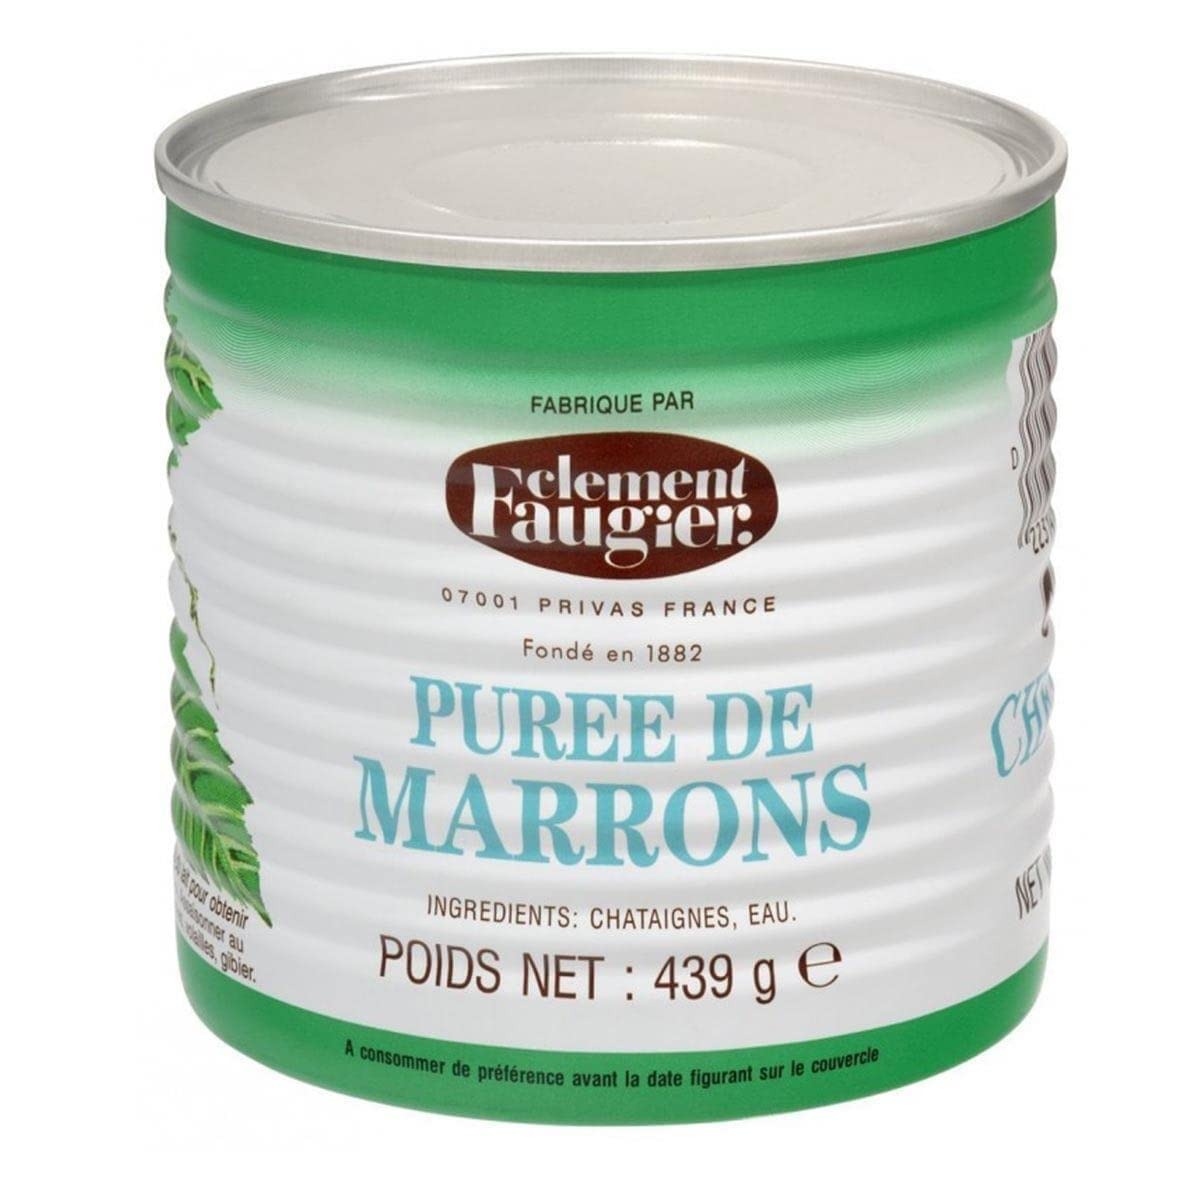
Item Name: Clement Faugier Chestnut Puree, 15.50-Ounce Cans (Pack of 4)
Bullet Point 1: Imported straight from france
Bullet Point 2: Pure and unsweetened (no added sugar) chestnut puree
Bullet Point 3: No artificial coloring nor preservatives
Bullet Point 4: Low fat - Low cholesterol
Bullet Point 5: Pack of four, 15.50 ounce can(total of 62 ounce)
Bullet Point 6: Low Fat. Low Cholesterol.
Bullet Point 7: Ingredients: Chestnuts Puree, Water.
Bullet Point 8: Product of France.
Value: 62.0
Unit: Ounce

Price: 10